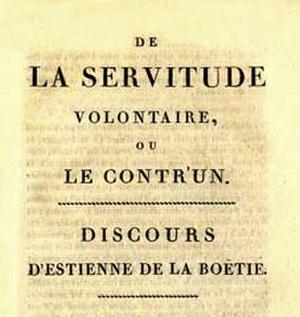
Le Discours de la servitude volontaire ou le Contr'un est un ouvrage rédigé par Étienne de La Boétie. Publié en latin, par fragments en 1574, puis intégralement en français en 1576, il a été écrit par La Boétie probablement à l'âge de 16 ou 18 ans.
Étienne de La Boétie est un écrivain humaniste et un poète français, né le 1ᵉʳ novembre 1530 à Sarlat et mort le 18 août 1563 à Germignan, dans la commune du Taillan-Médoc, près de Bordeaux.